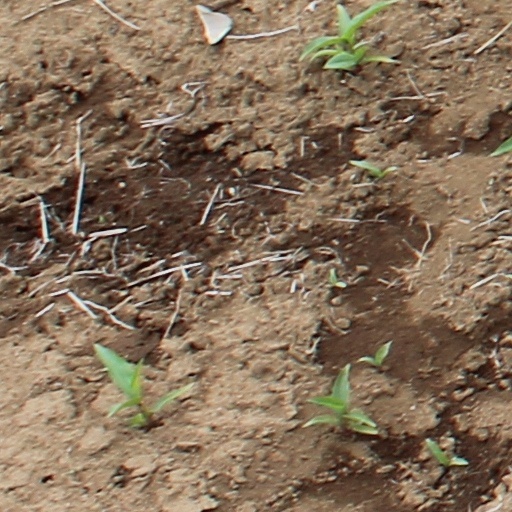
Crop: wheat